Marcelo Crivella

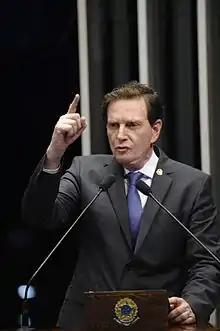
Senator Crivella speaks in the Federal Senate in May 2015

In the Brazilian Senate, Crivella established himself as a representative of the Brazilian diaspora, as many citizens are working abroad. He was president of the "Subcomissão Permanente de Proteção dos Cidadãos Brasileiros no Exterior" (Permanent Subcommittee on Protection of Brazilian Citizens Abroad), subject to the "Comissão de Relações Exteriores e Defesa Nacional" (Committee on Foreign Relations and National Defense), of which Crivella was vice president. As an example, he led efforts to gain better treatment of Brazilians picked up in the United States as illegal immigrants. As policy, they are detained while their cases are being reviewed, which can be lengthy.